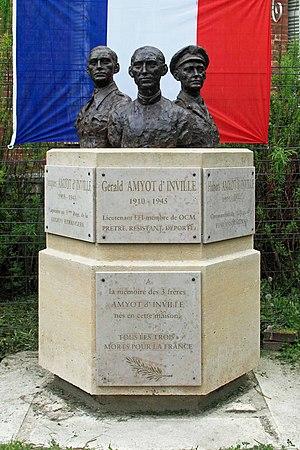
BEAUVAIS - Bustes des 3 frères Amyot d'Inville, devant la maison natale, boulevard Amyot d'Inville
La liste des mémoriaux et cimetières militaires du département de l’Oise répertorie les cimetières militaires, les mémoriaux ainsi que les stèles, plaques commémoratives et autres monuments qui honorent la mémoire des morts aux combats, des victimes de bombardements ou d’exactions de l'ennemi ainsi que celle de personnels de santé, de chefs militaires ou politiques pendant :
Hubert Amyot d'Inville, né le 1ᵉʳ août 1909 à Beauvais et mort le 10 juin 1944 à Montefiascone, dans le Latium en Italie, est un des premiers Français libres de l'été 1940.